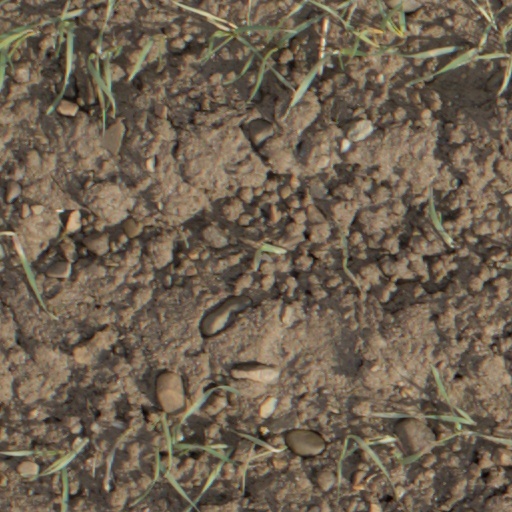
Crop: wheat